Serbia

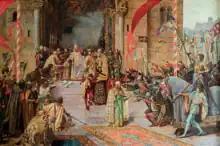
The Coronation of the tsar Stefan Dušan, known as Dušan the Mighty, in Skopje, as Emperor of Serbs and Greeks in 1346

White Serbs, an early Slavic tribe from White Serbia eventually settled in an area between the Sava river and the Dinaric Alps. By the beginning of the 9th century, Serbia achieved a level of statehood. Christianisation of Serbia was a gradual process, finalised by the middle of the 9th century. In the mid-10th-century, the Serbian state experienced a fall. During the 11th and 12th century, Serbian state frequently fought with the neighbouring Byzantine Empire. Between 1166 and 1371, Serbia was ruled by the Nemanjić dynasty, under whom the state was elevated to a kingdom in 1217, and an empire in 1346, under Stefan Dušan. The Serbian Orthodox Church was organised as an autocephalous archbishopric in 1219, through the effort of Sava, the country's patron saint, and in 1346 it was raised to the Patriarchate. Monuments of the Nemanjić period survive in many monasteries (several being World Heritage sites) and fortifications.